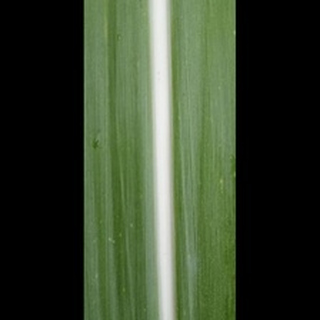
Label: healthy_sugarcane